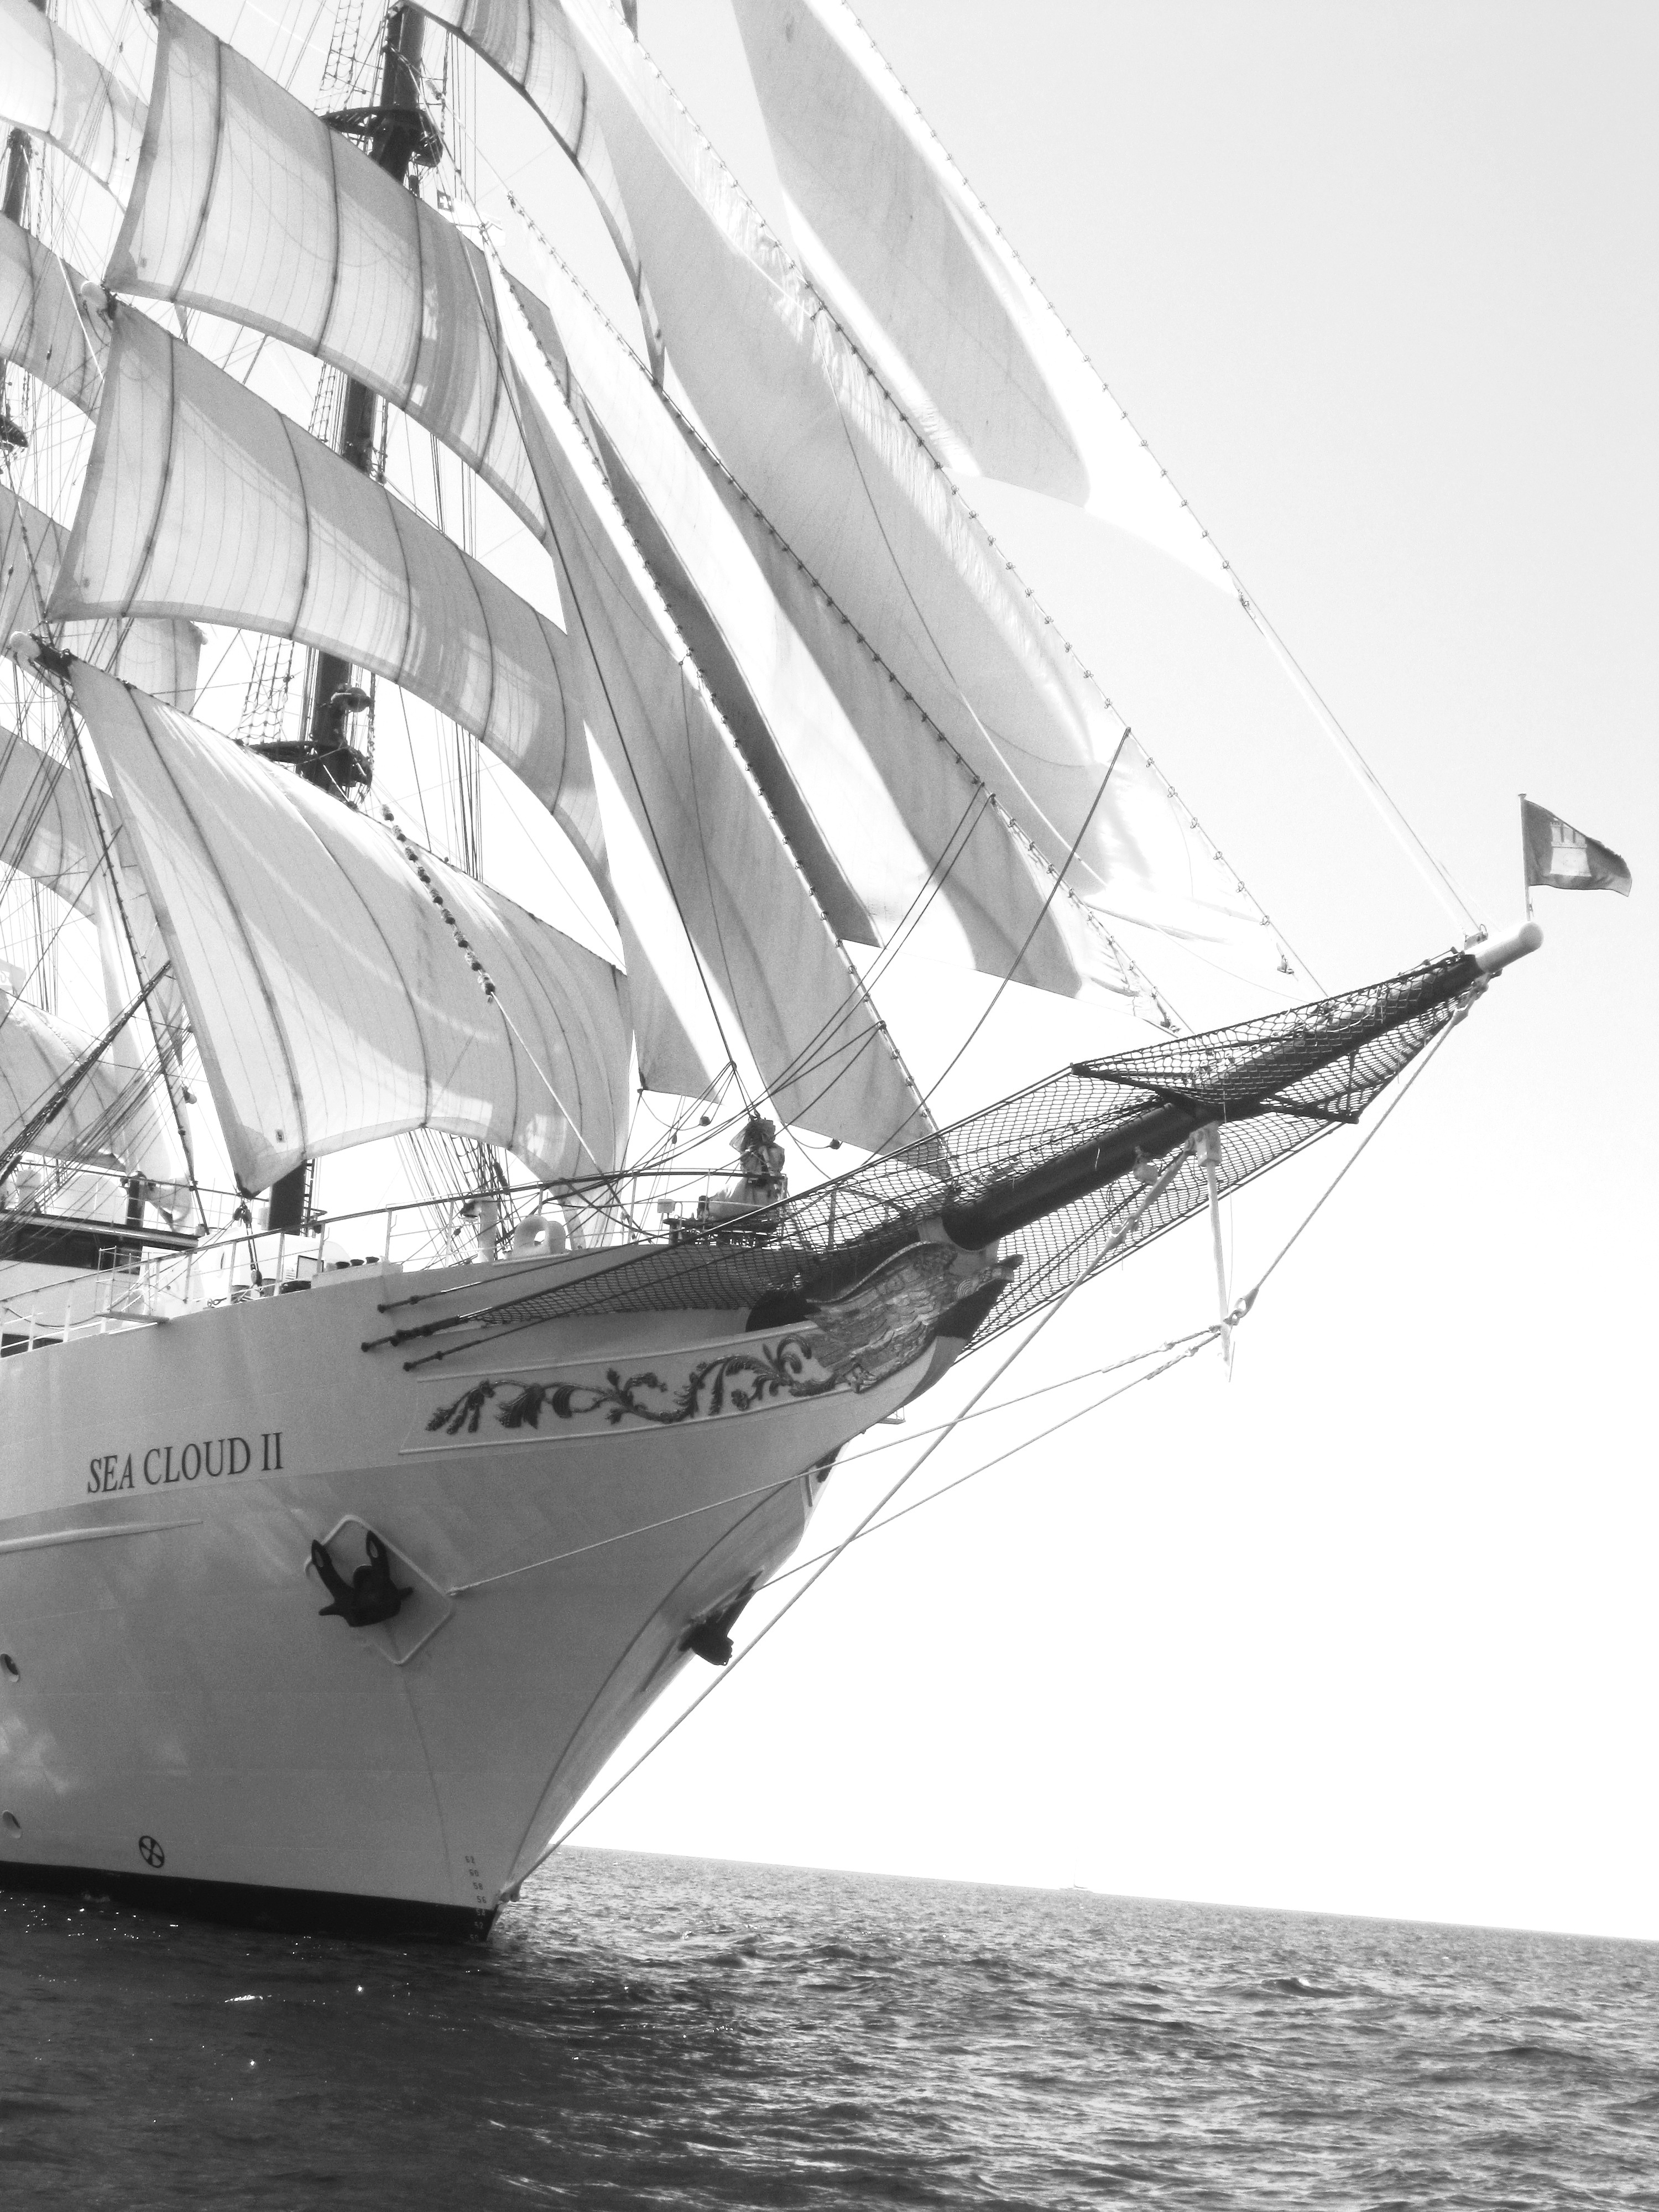
sea, black and white, boat, ship, boot, vehicle, mast, sailing, bug, monochrome, sailboat, sail, sailing vessel, maritime, watercraft, schooner, sailor, historically, windjammer, brig, sailing ship, sailing boats, tall ship, full rigged ship, monochrome photography, caravel, brigantine, lugger, barquentine, sloop of war